Saint-André-de-Kamouraska

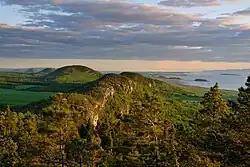
Landscape near Saint Lawrence River in Saint-André-de-Kamouraska

Saint-André-de-Kamouraska is located on the southern shoreline of the Saint Lawrence River along with several islands belonging to the municipality situated offshore to the north.